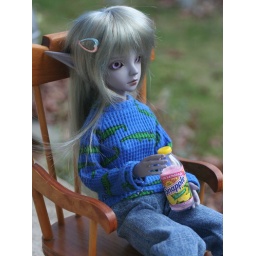
Brix sitting in her rocking chair on the front porch